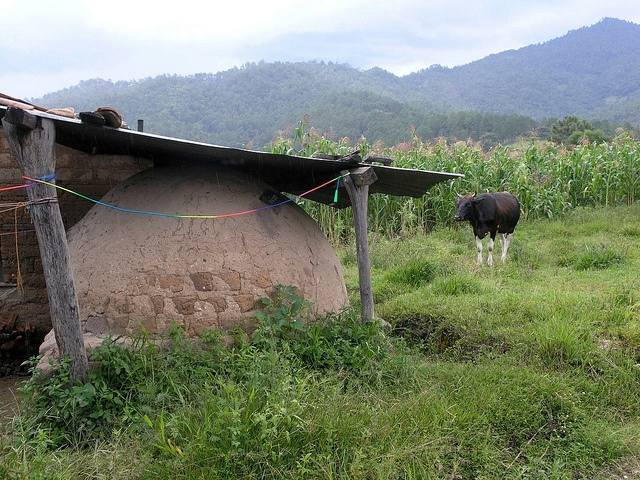
A cow standing on top of a lush green field.
A cow standing by a rustic shed with a large brick oven.
A cow in a field by a shack
A bull stands in front of a crop of corn that grows in the field.
A cow standing out in a field full of grass next to corn that is growing.